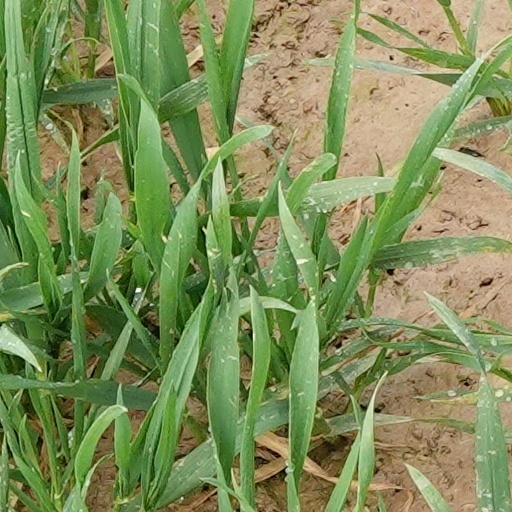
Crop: wheat